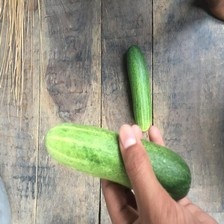
Label: cucumber